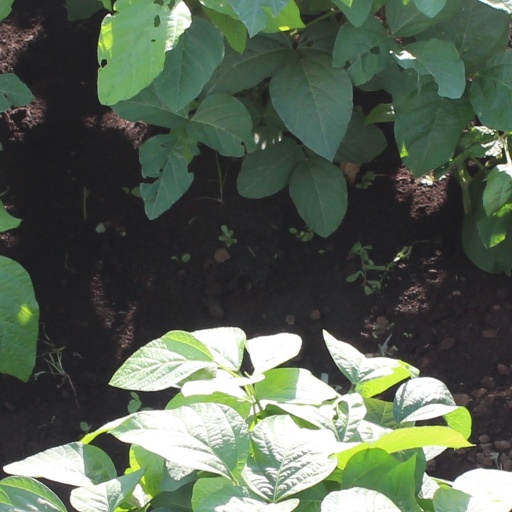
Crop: soybean